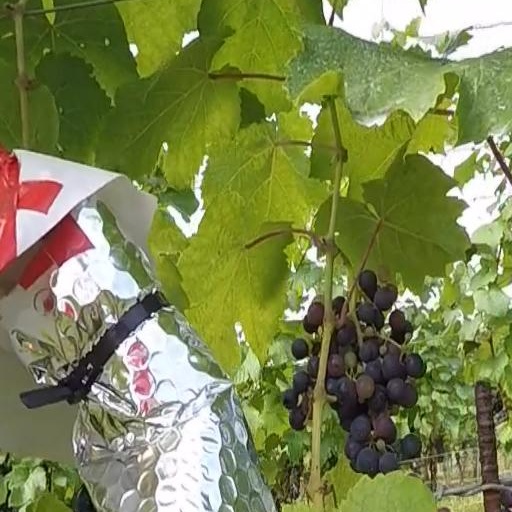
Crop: grape